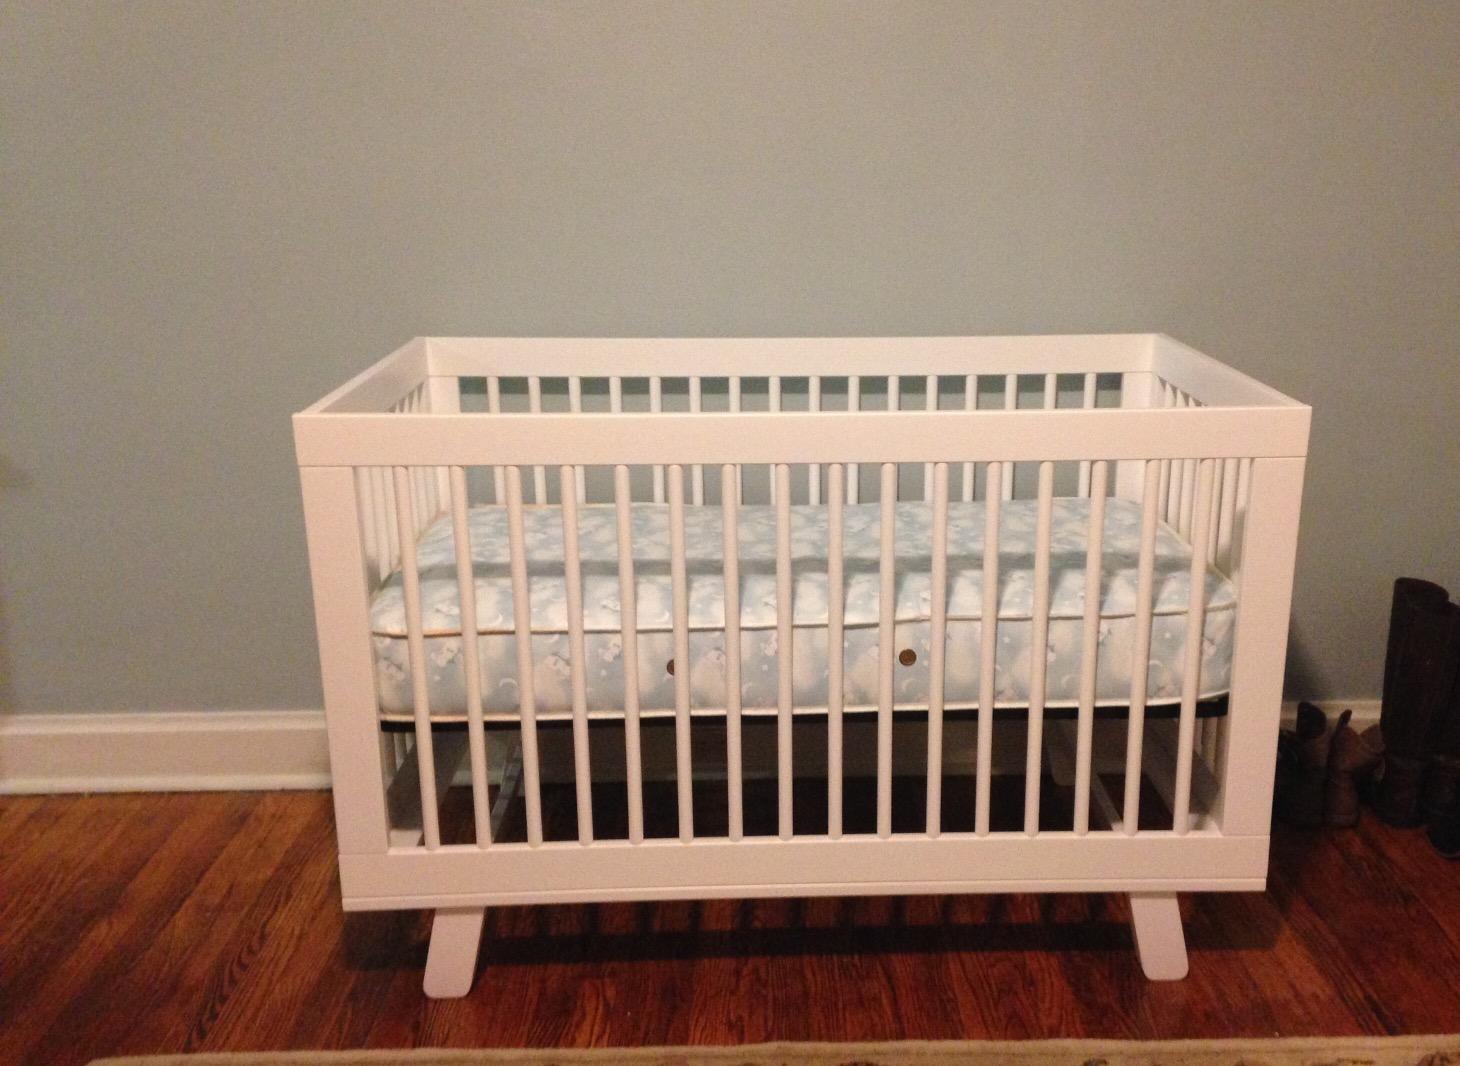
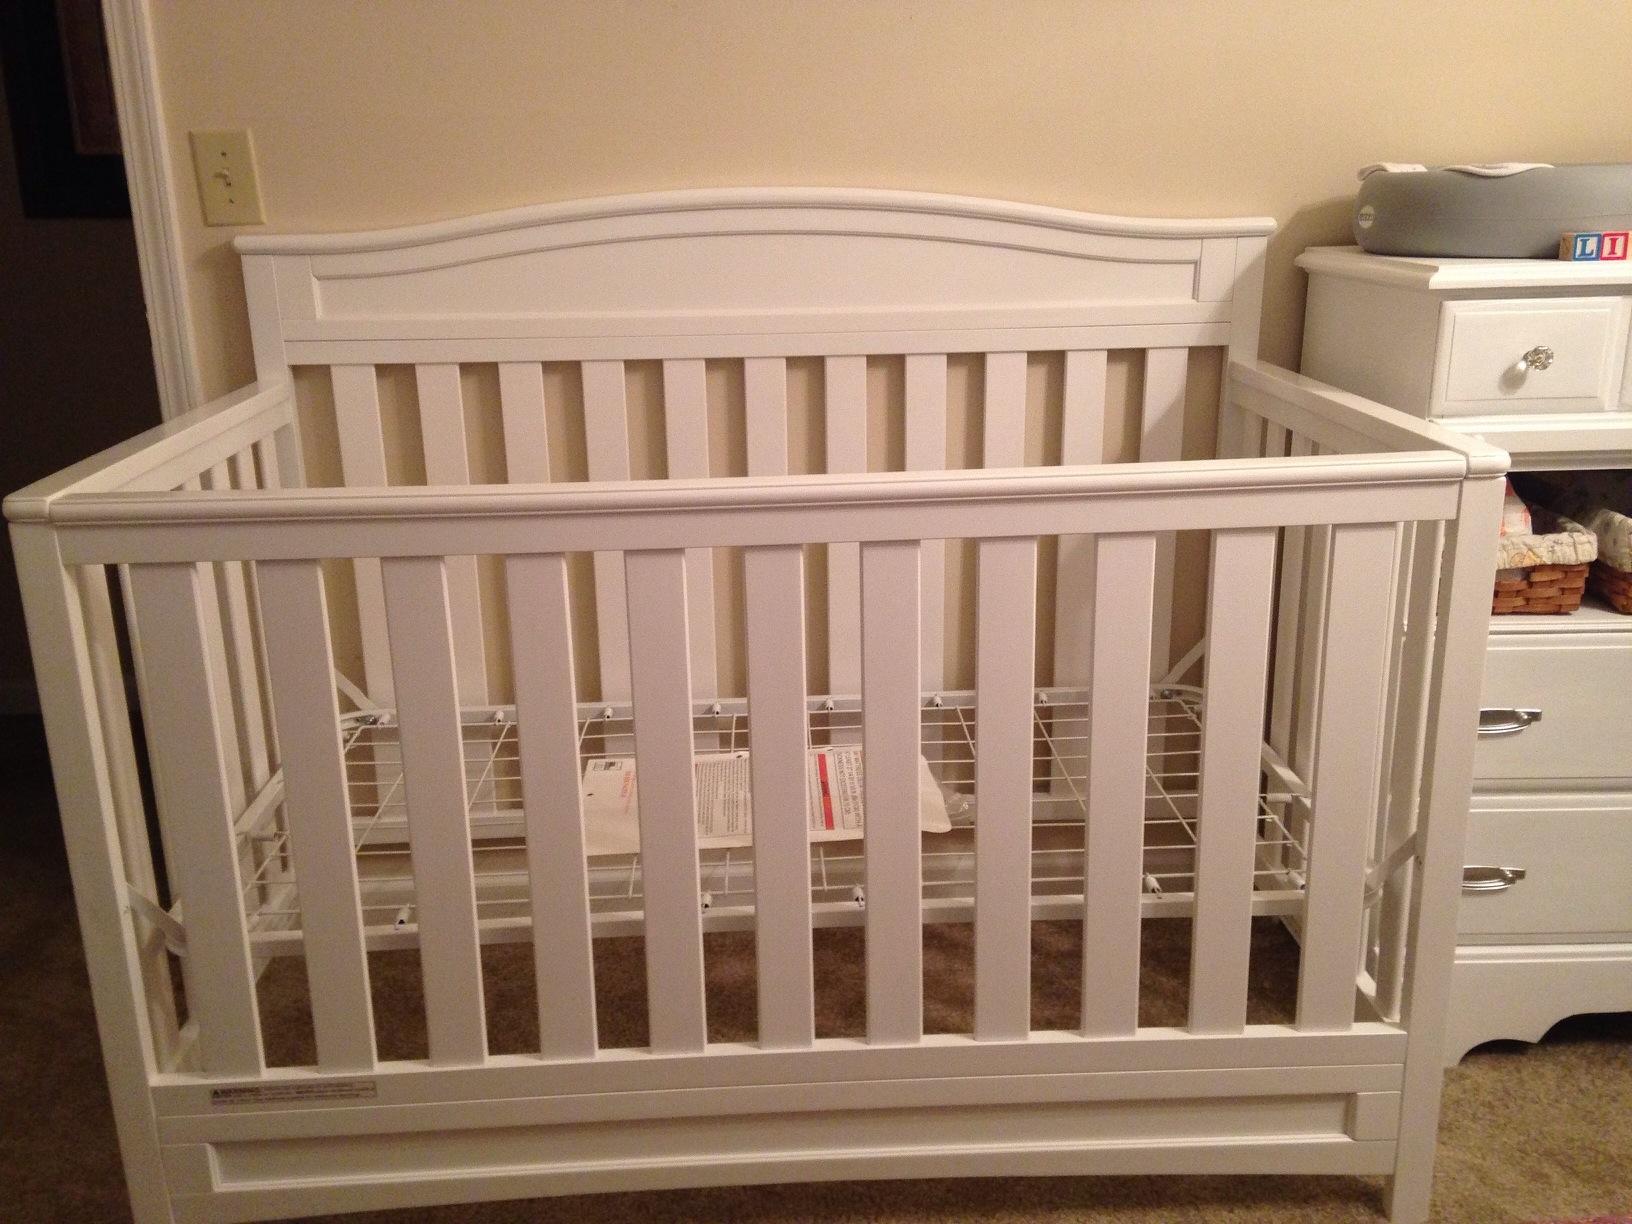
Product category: products_crib
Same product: no